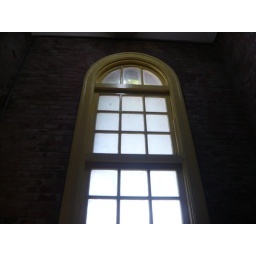
windows in building